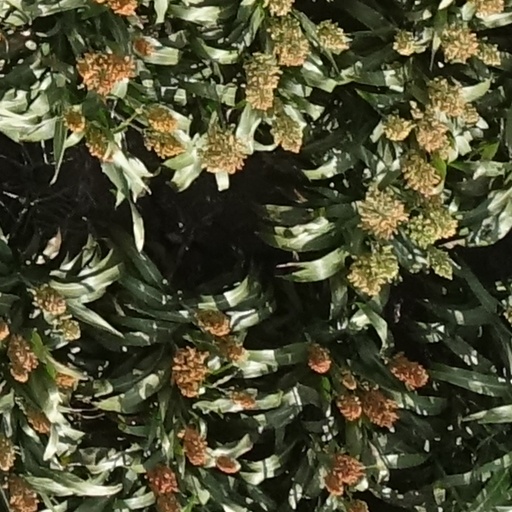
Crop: sorghum